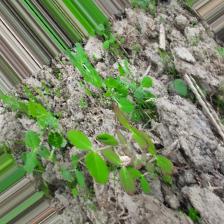
Label: Lentil Rust